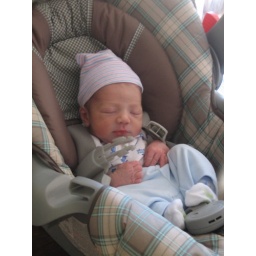
Logan in car seat